Upper and Lower Table Rock

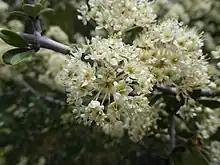
Hemispherical clumps of small, white flowers with yellowish centers

Oak savanna is a type of grassland with scattered oak trees, found on the lowest slopes of the Table Rocks. The Takelma tribe often set fires in the oak savanna and chaparral regions to prevent brush overgrowth, creating foraging areas for animals such as deer and elk. It also prevented large wildfires. Oregon white oak and ponderosa pine are the most common trees found in the region. Buckbrush, sticky whiteleaf manzanita, Pacific madrone, deerbrush, birchleaf mountain mahogany, and Pacific poison oak are also common.